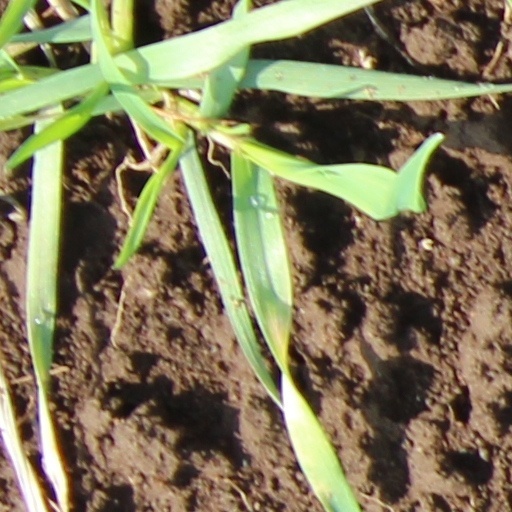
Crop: wheat